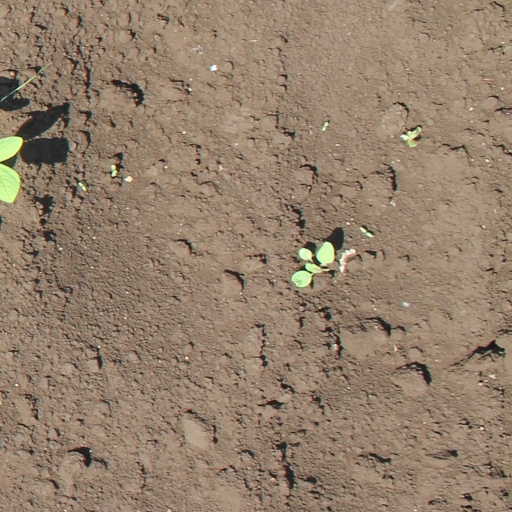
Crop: soybean